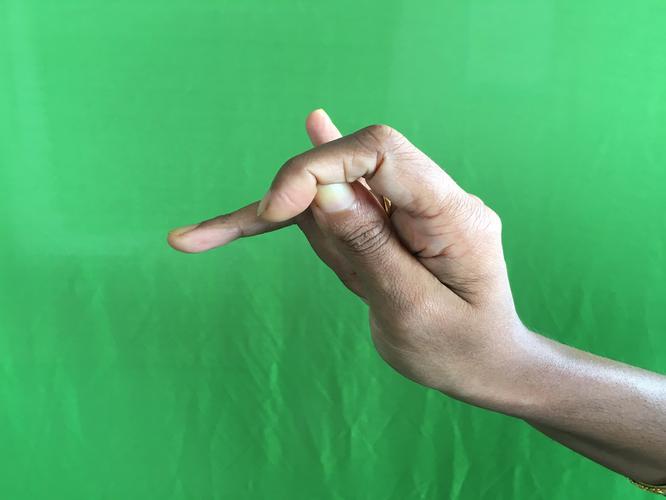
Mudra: Katakamukha_3
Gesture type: single_hand